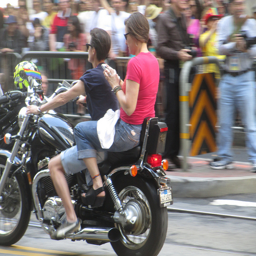
A girl riding on the back of a motorcycle viewing a cell phone.
Woman in red shirt sitting on the back of a black motorcycle.
A man and a woman riding a motorcycle next to a crowd.
A man riding a motorcycle own a street with a woman on back of it.
Two people riding on a motorcycle in front of a crowd.